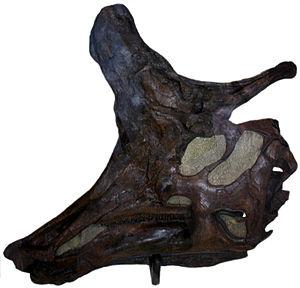
Les Hadrosauridae, ou « dinosaures à bec de canard », forment une famille éteinte de dinosaures ornithopodes très commune en Amérique du Nord, en Asie et en Europe au Crétacé supérieur. Ces animaux étaient herbivores et sont issus des iguanodontidés du Jurassique supérieur et Crétacé inférieur, qui possédaient des caractéristiques communes avec les hadrosaures.
Lambeosaurus ou lambéosaure est un genre éteint de dinosaures ornithopodes de la famille des hadrosauridés et de la sous-famille des lambéosaurinés. Il a vécu au Crétacé supérieur en Amérique du Nord, il y a environ entre 76 et 75 Ma.